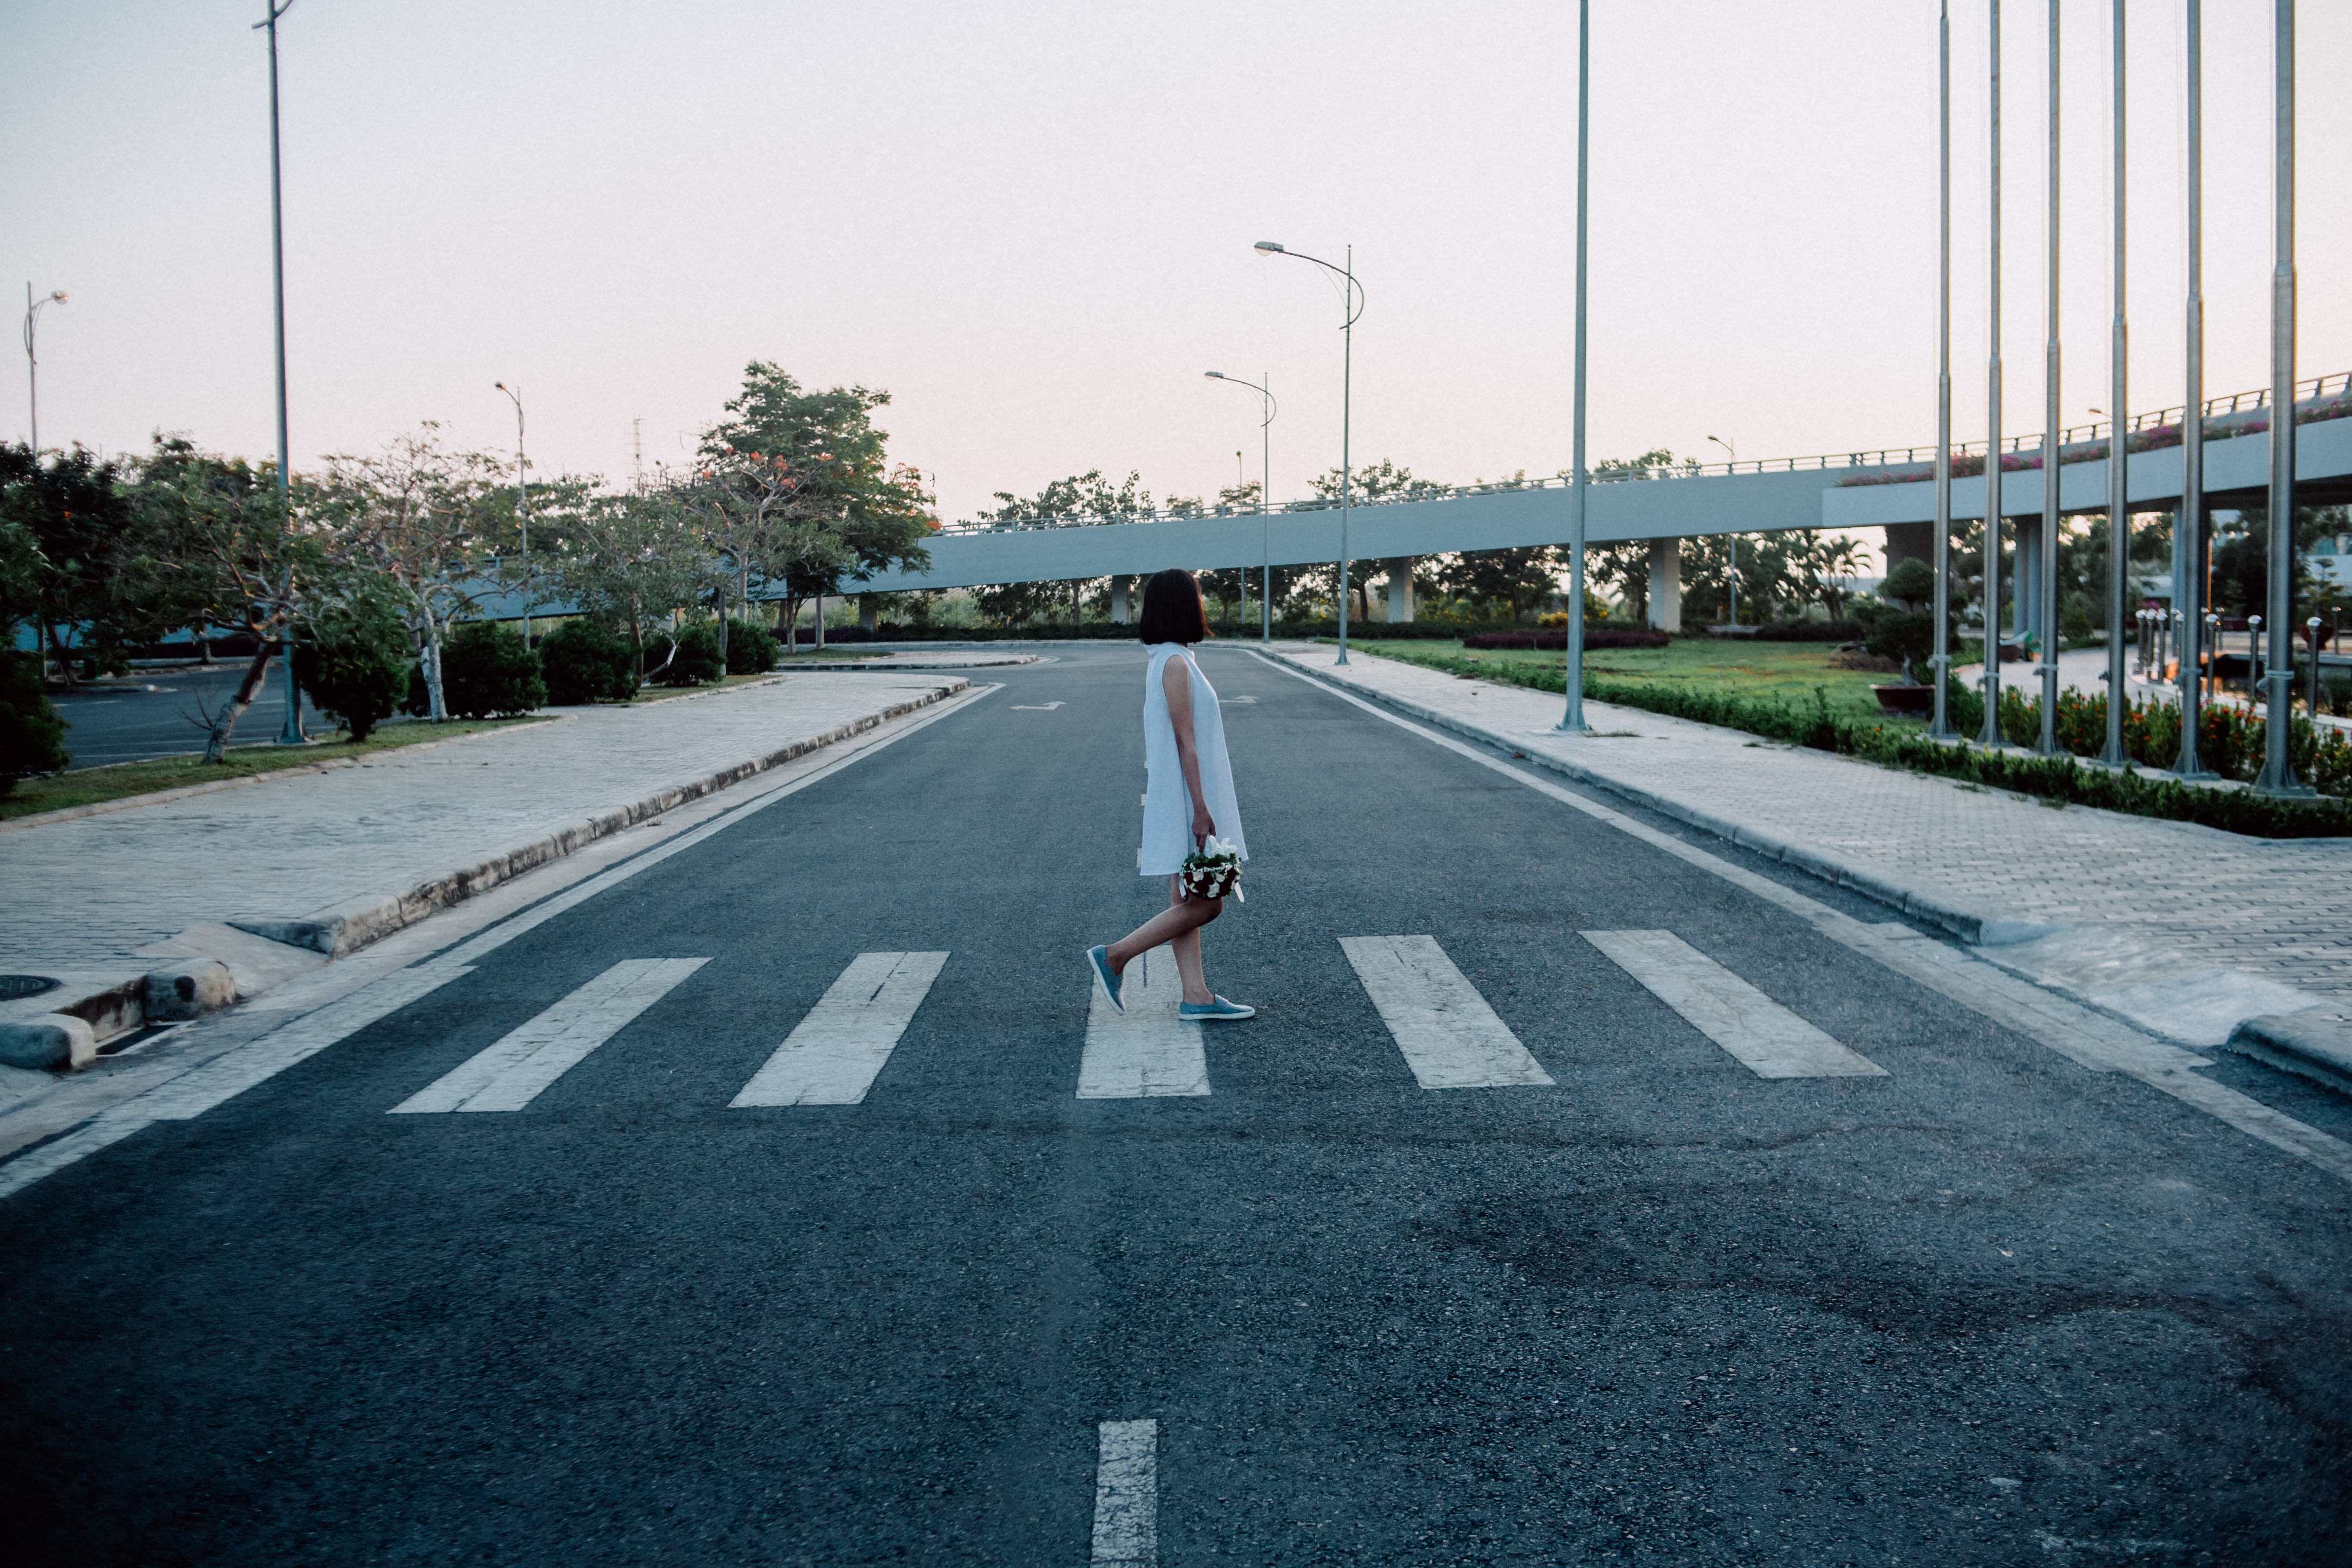
road, asphalt, lane, road surface, line, infrastructure, street, public space, thoroughfare, tree, urban area, highway, city, sidewalk, nonbuilding structure, residential area, concrete, vehicle, pedestrian, freeway, shoulder